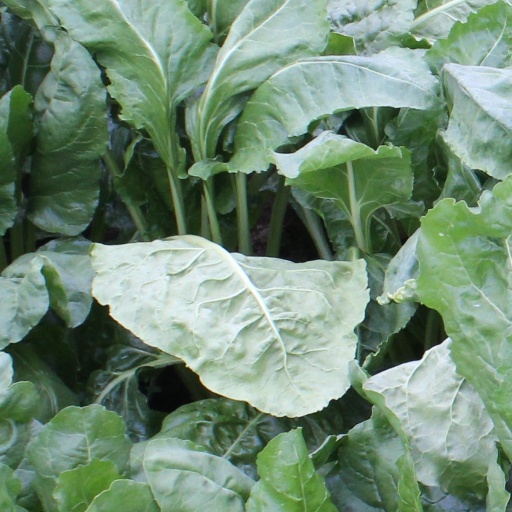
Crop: sugar beet